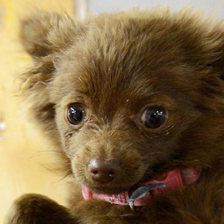
Label: animals